Sarek National Park

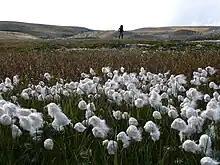
Cotton grass in the national park

Although the park does not have the vast marshes and lakes characteristic of the rest of the region, water is nevertheless present everywhere. The humid zones are rich with a great diversity of flora and fauna. The stratification of vegetation is just as valid in the humid zones. In the montane region, the humid soils are covered with flowers such as the northern Labrador tea, cottonsedge, the Goldilocks buttercup, St Olaf's candlestick, common selfheal and common marsh-bedstraw. In the subalpine zone, the humid prairies mainly have mats of Globe-flower, kingcup and twoflower violet. In the alpine region there are many subalpine plants as well as the "Pedicularis sceptrum-carolinum", and the vegetation decreases as the altitude increases.